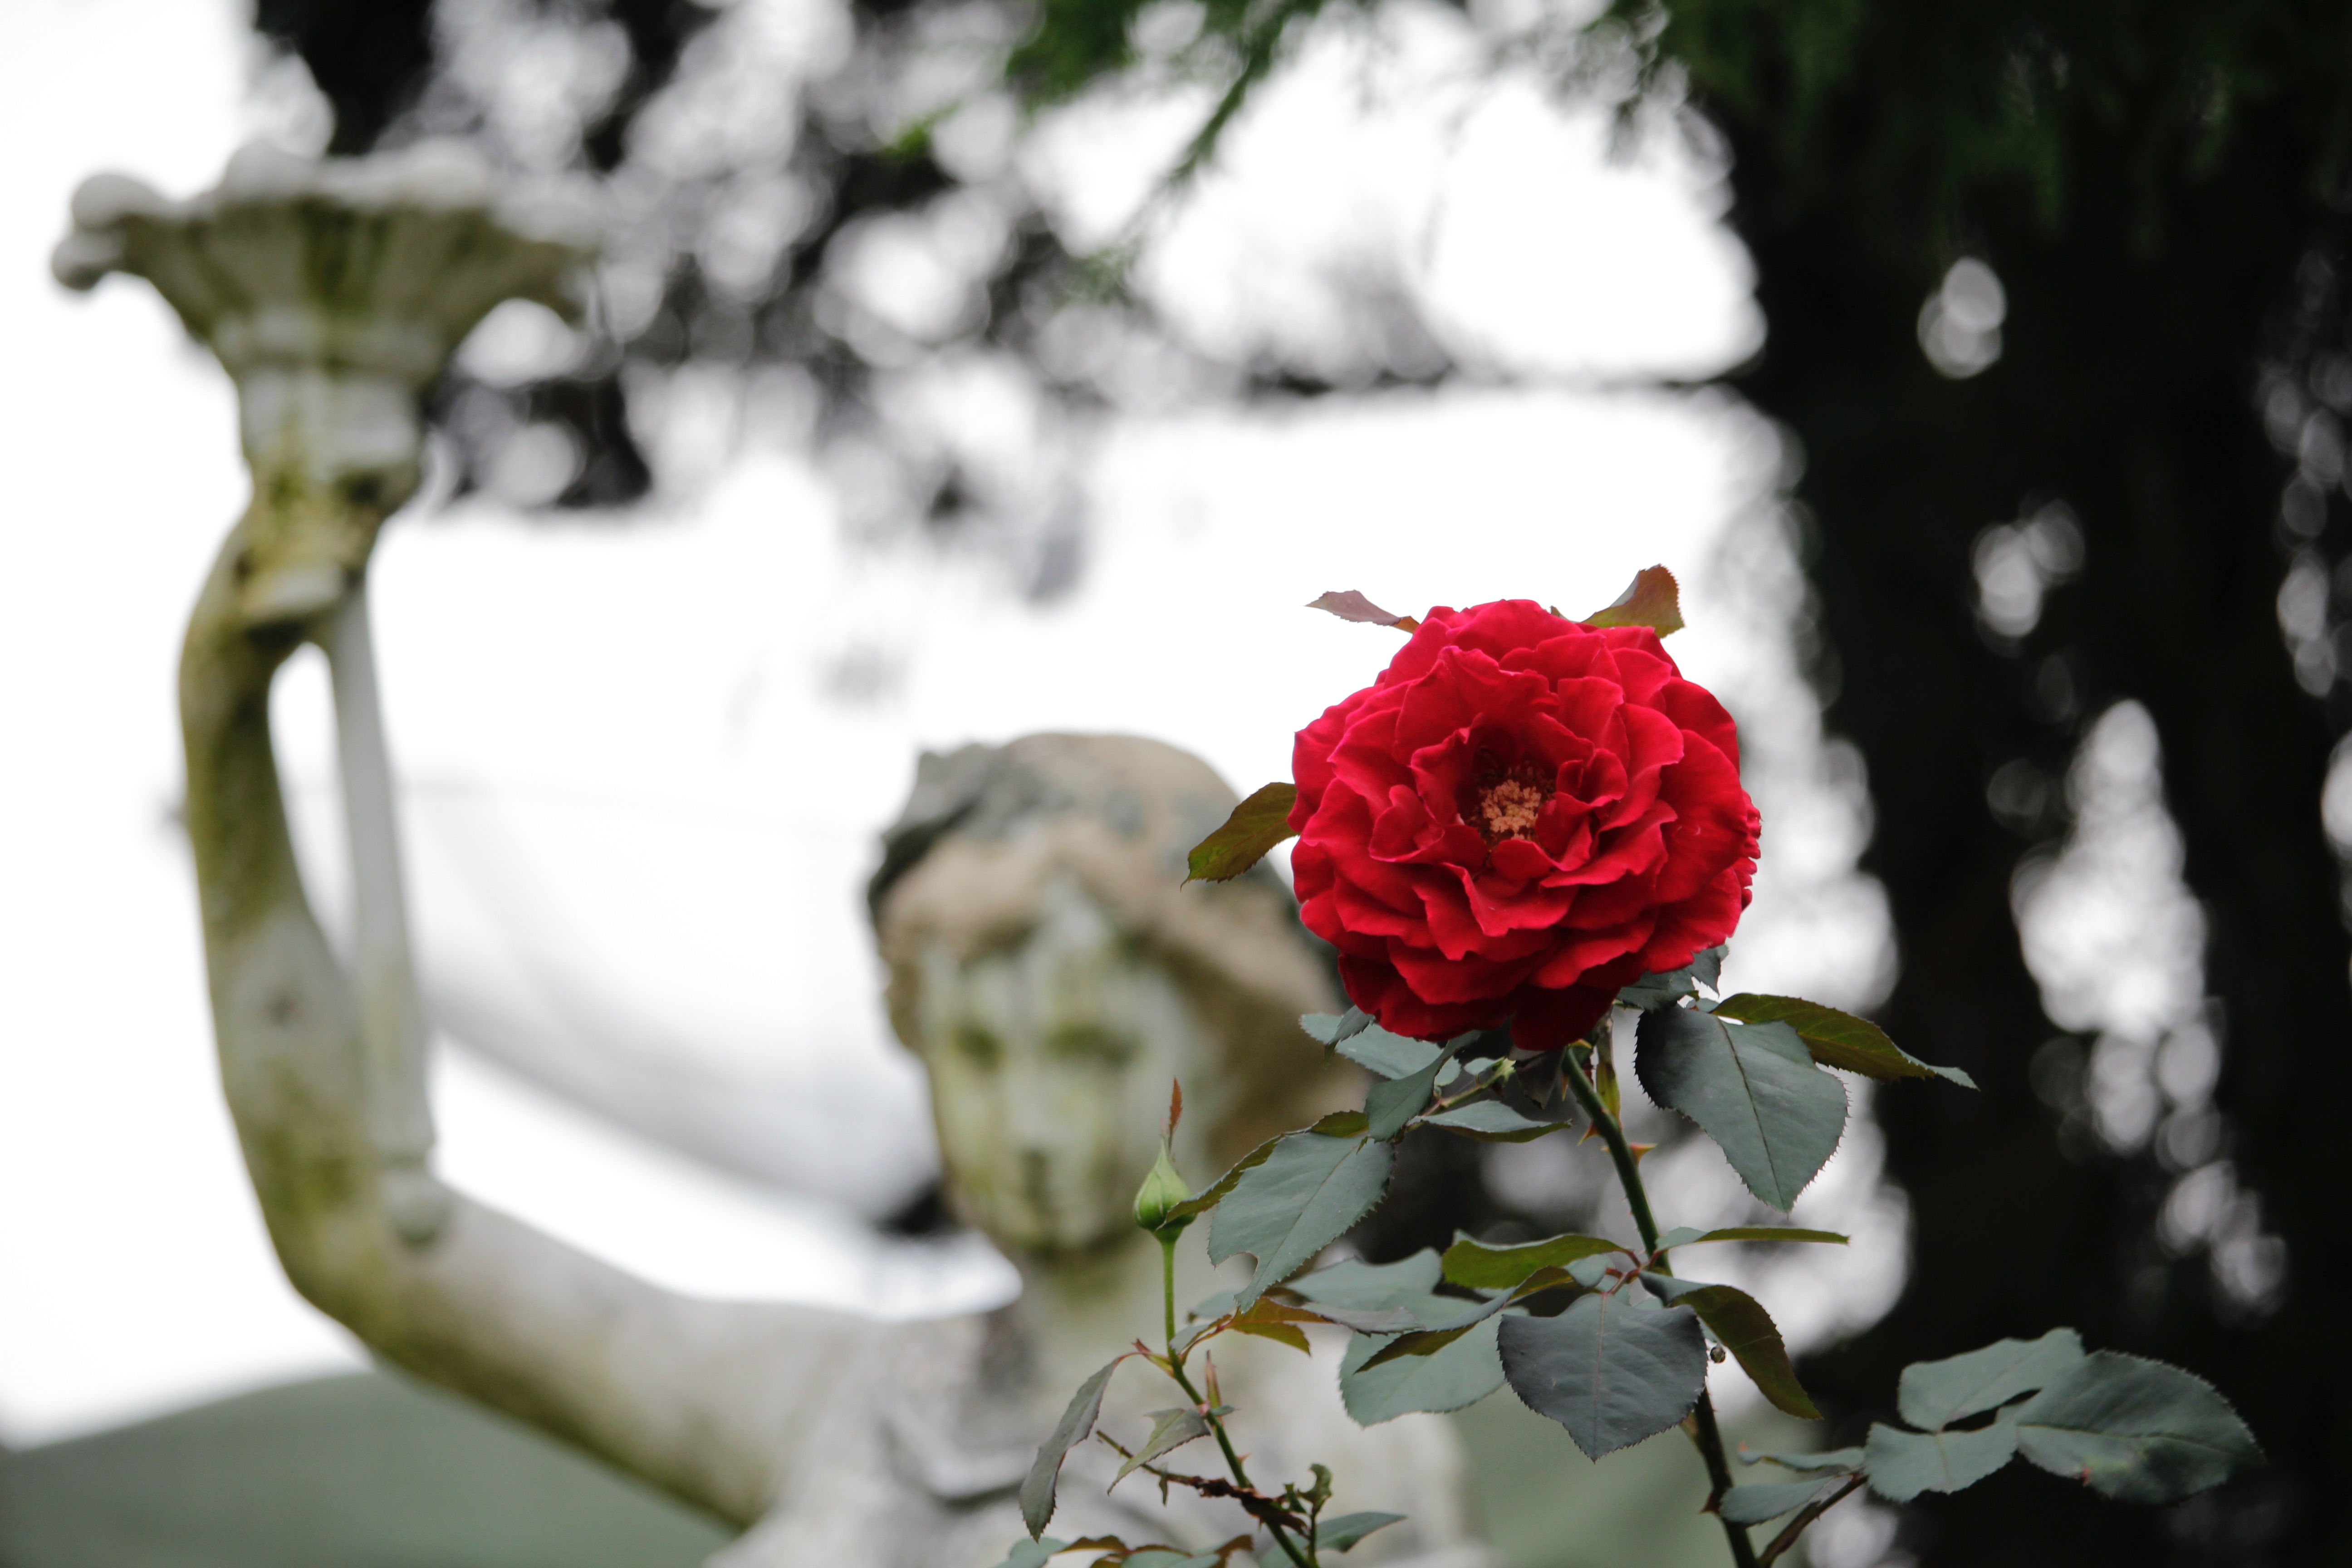
branch, blossom, plant, flower, petal, rose, spring, red, botany, flora, floristry, flowering plant, garden roses, rose family, flower bouquet, floral design, land plant, flower arranging